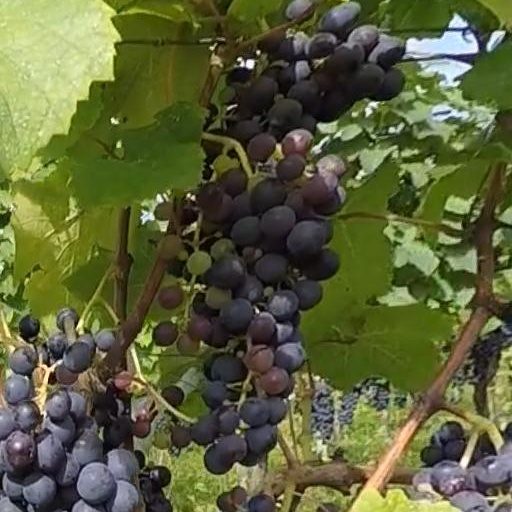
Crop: grape